Chantry Chapel of St Mary the Virgin, Wakefield

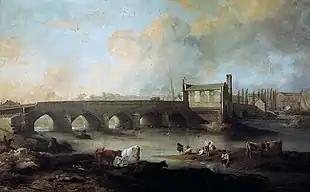
Wakefield Bridge and Chantry Chapel, by Philip Reinagle, 1793.

The chapel was transferred to the Church of England in 1842 and the Yorkshire Architectural Society, influenced by the Oxford Movement, persuaded to undertake its restoration. The society, keen to restore medieval ecclesiastical remains, adopted designs by George Gilbert Scott. Restoration costing approximately £2,500 (equivalent to £ in ), was carried out, resulting in the complete reconstruction of the chapel above pavement level. The new west front differed slightly from its medieval predecessor. Scott is perceived as having made two errors, the first was being persuaded to completely replace the old west front. The second was having the new façade carved from Caen stone, which crumbled in the polluted urban atmosphere and was completely replaced in 1939 in gritstone by ecclesiastical architect Sir Charles Nicholson. The original richly carved medieval façade was moved to Kettlethorpe Hall, where it became the frontage to a folly boathouse. In 1996, the remains of the boathouse were removed from the grounds of Kettlethorpe Hall by Wakefield Council, who put it into storage. In 2014, they were erected in Thornes Park in Wakefield.